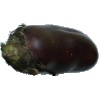
Label: Eggplant 1